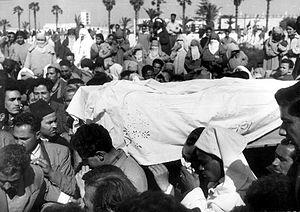
Touria Chaoui est la première femme marocaine à avoir été pilote d'avion.